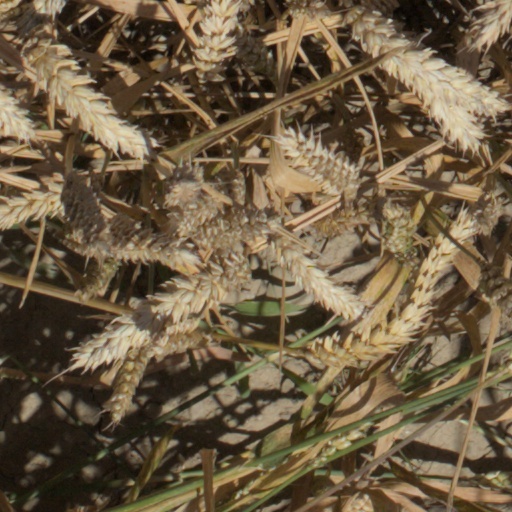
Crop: wheat